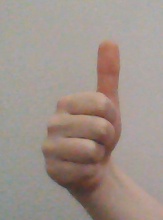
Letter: aleff